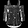
Label: Shirt